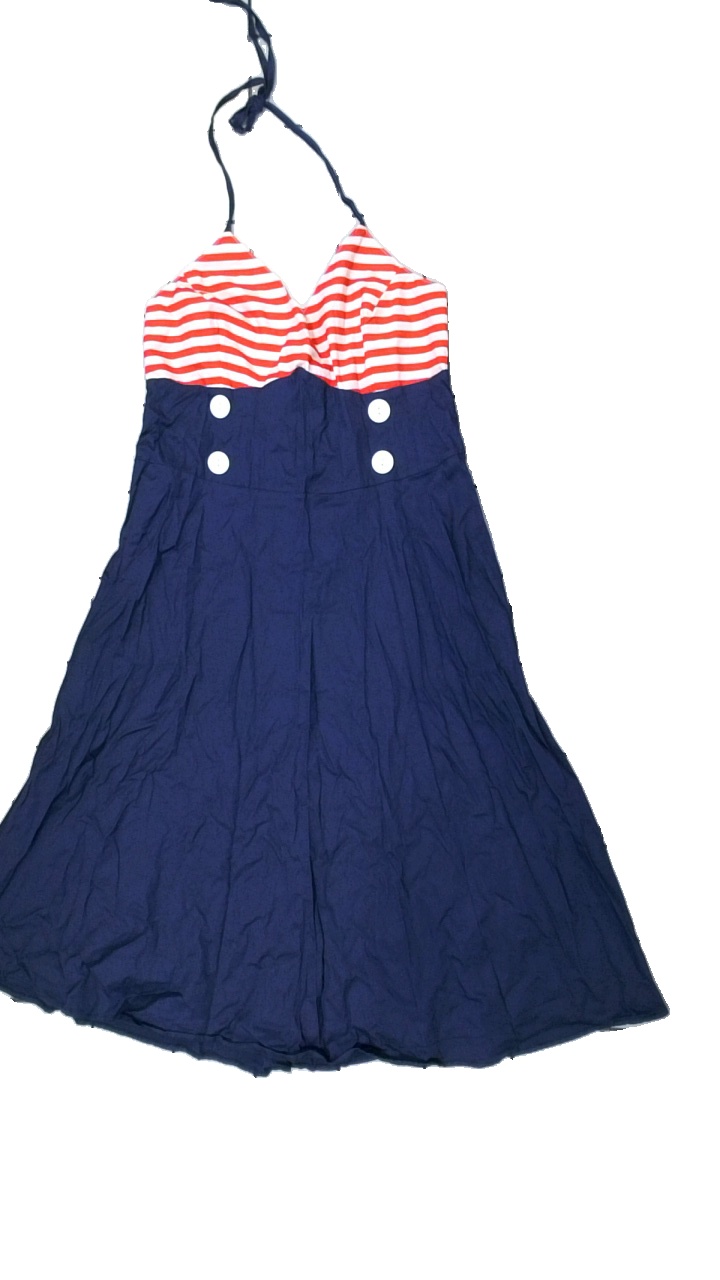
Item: Dress (Ladies)
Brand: Blue Encentress
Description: blå klänning med ränder upptill
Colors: Blue, Red, White
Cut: Regular
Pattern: Striped
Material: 100% cotton
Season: All
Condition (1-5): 5
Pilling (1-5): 5
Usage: Reuse
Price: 50-100